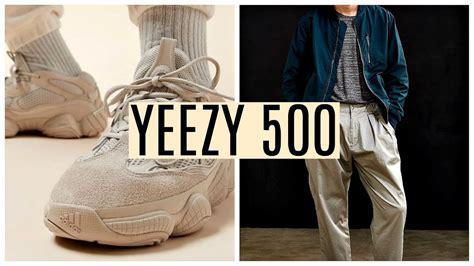
Brand: Adidas
Model: Yeezy 500